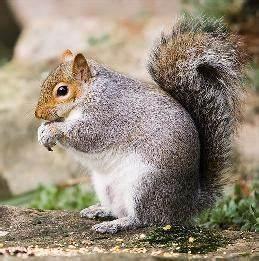
squirrel